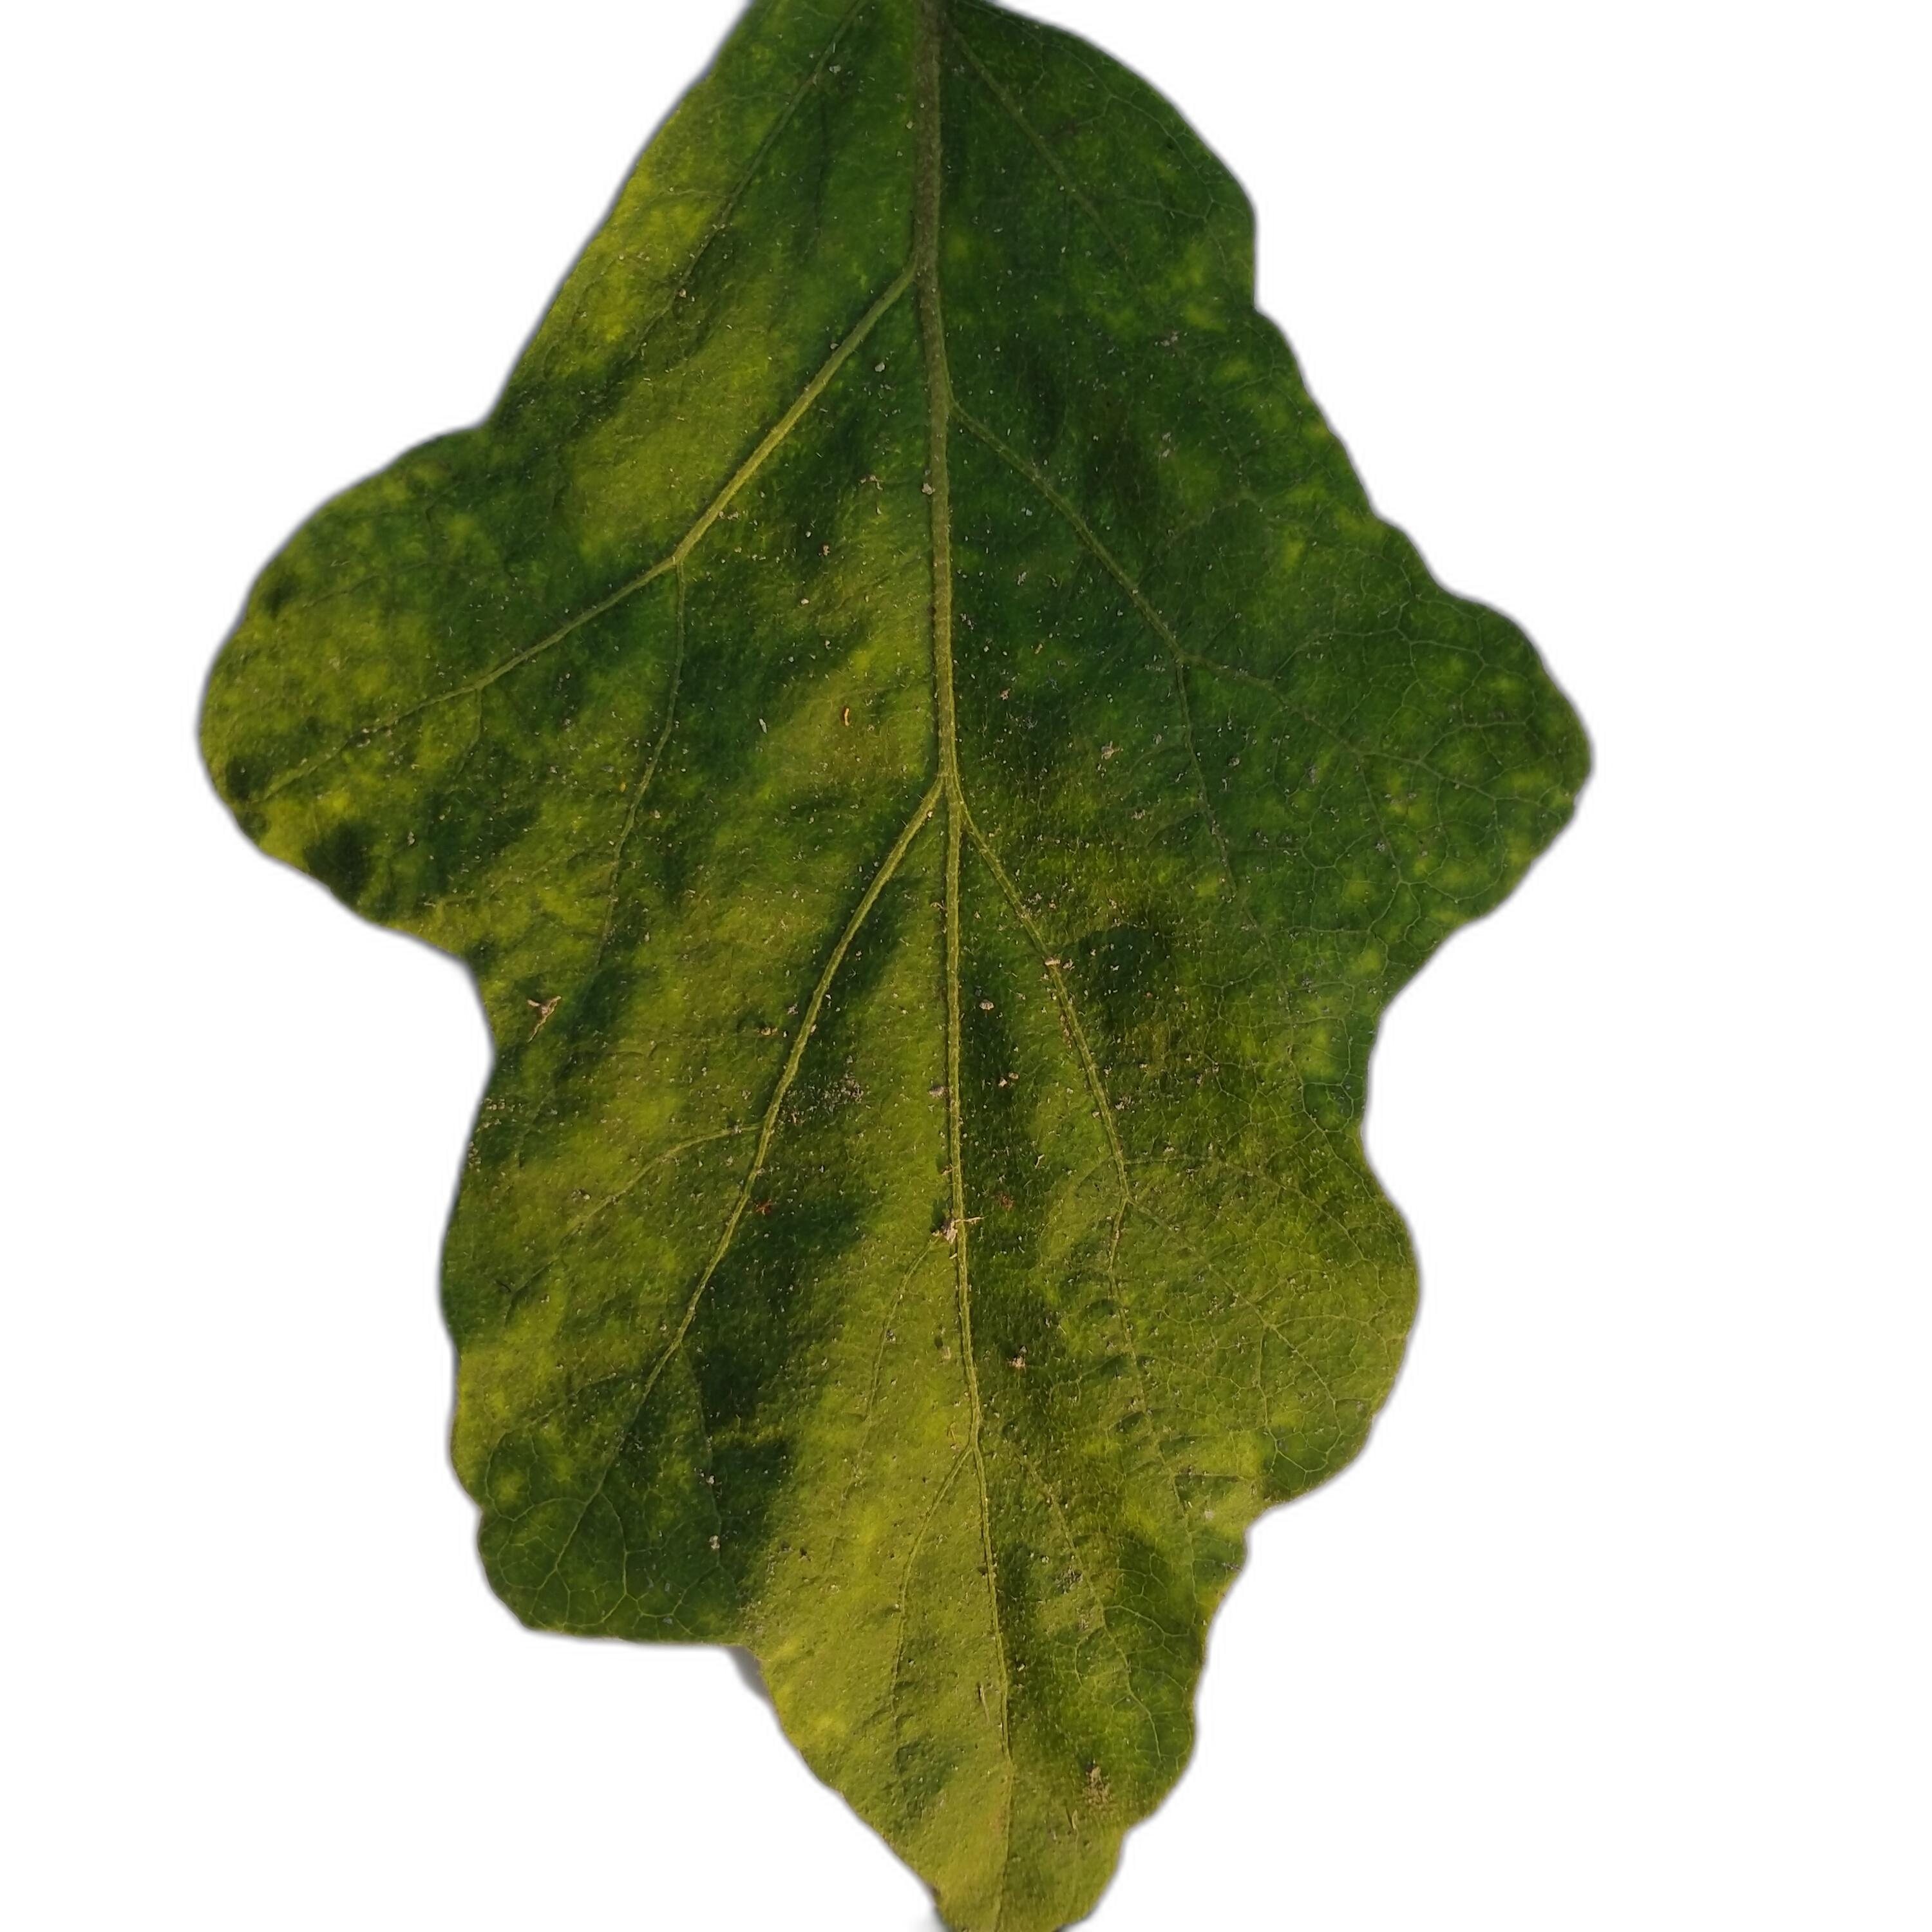
Label: Leaf Spot Disease